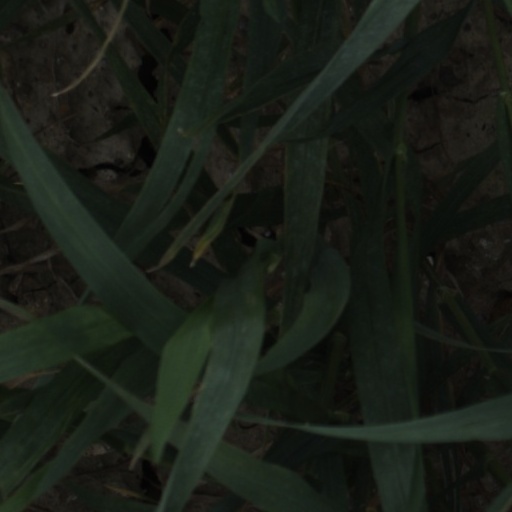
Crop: wheat